Walnut Street School (Reading, Massachusetts)

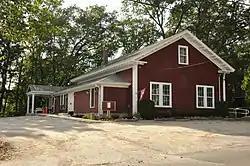

The Walnut Street School is a historic school building at 55 Hopkins Street in Reading, Massachusetts. A two-room schoolhouse built in 1854, it is the town's oldest public building. Since 1962 it has been home to the Quannapowitt Players, a local theatrical company. The building was listed on the National Register of Historic Places in 1984.